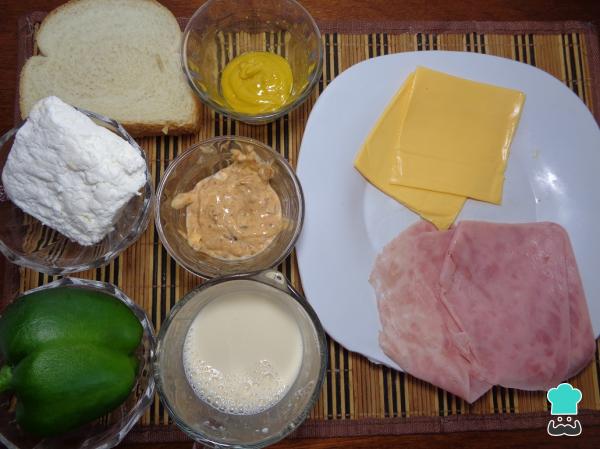
Reúne todos los ingredientes para comprobar que no te falta ninguno y puedes empezar a preparar la receta de sandwichón de jamón y queso.